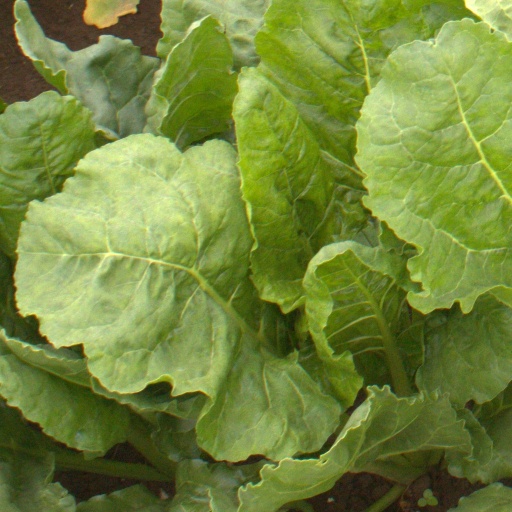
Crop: sugar beet